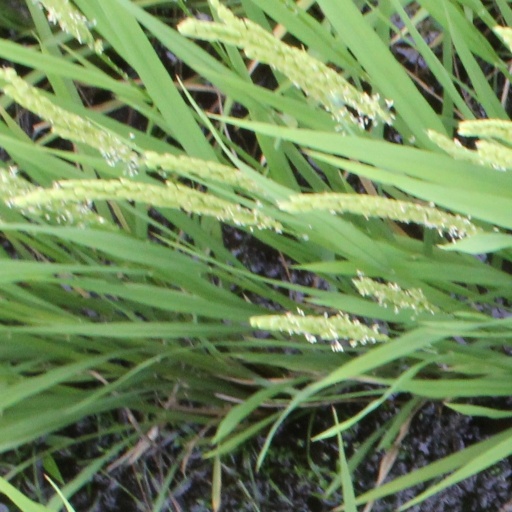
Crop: rice